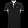
Label: T - shirt / top